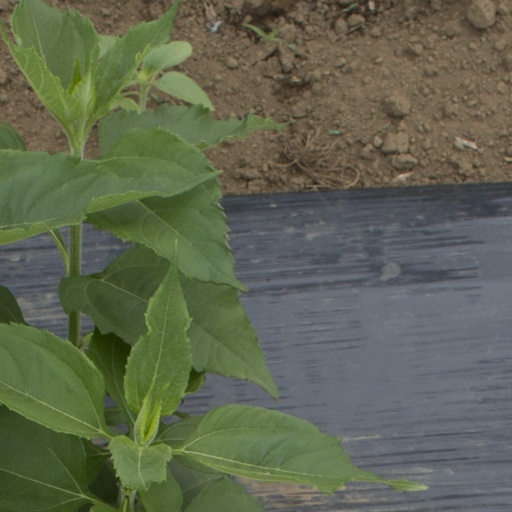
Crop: Jerusalem artichoke